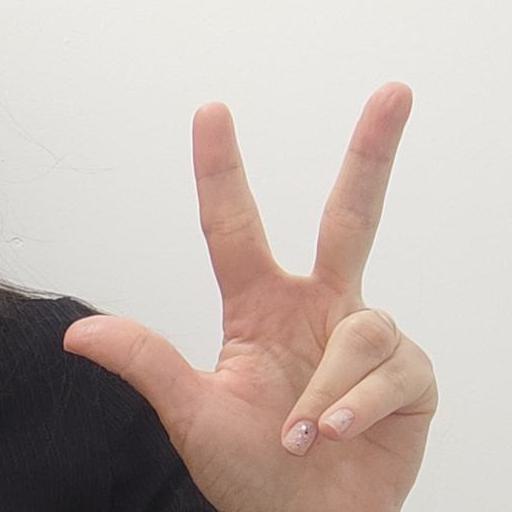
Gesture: three2